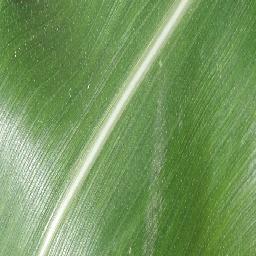
Label: Corn___healthy